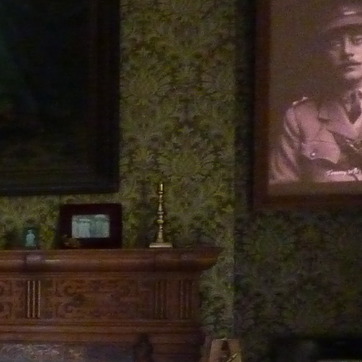
Material: wallpaper